.hack//G.U.

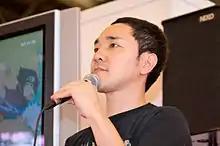
CyberConnect2 CEO Hiroshi Matsuyama worked in the series as director.

Development for ".hack//G.U." began in October 2002, towards the end of the first ".hack" series' production cycle, with CyberConnect2's president Hiroshi Matsuyama as director. It was first announced in June 2004 under the working title of "Project G.U.". Instead of a direct sequel, CyberConnect2 developed it as an independent series with connections to the first ".hack" series that new players could still enjoy. Players criticized the number of parts in the first ".hack" series. As a result, ".hack//G.U." comprises three games instead of four. The first game's release date was delayed in order to coincide with the start of its manga adaptation and anime companion series. In Japan, the three games were released on May 18, 2006, September 28, 2006, and January 18, 2007, respectively. In North America, they were published on October 24, 2006, May 8, 2007, and September 10, 2007.